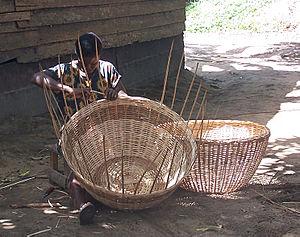
Lac d'Ossa dans la région d'Édéa.
Un vannier est un artisan chargé de confectionner des objets décoratifs ou utilitaires à l'aide de tiges fines et flexibles préalablement choisies en fonction de l'effet recherché. Pour ce faire, il met en œuvre les techniques spécifiques au travail des fibres végétales. Les savoir-faire vanniers en Bretagne du Carbasson sont inscrits à l'Inventaire du patrimoine culturel immatériel français depuis 2015.